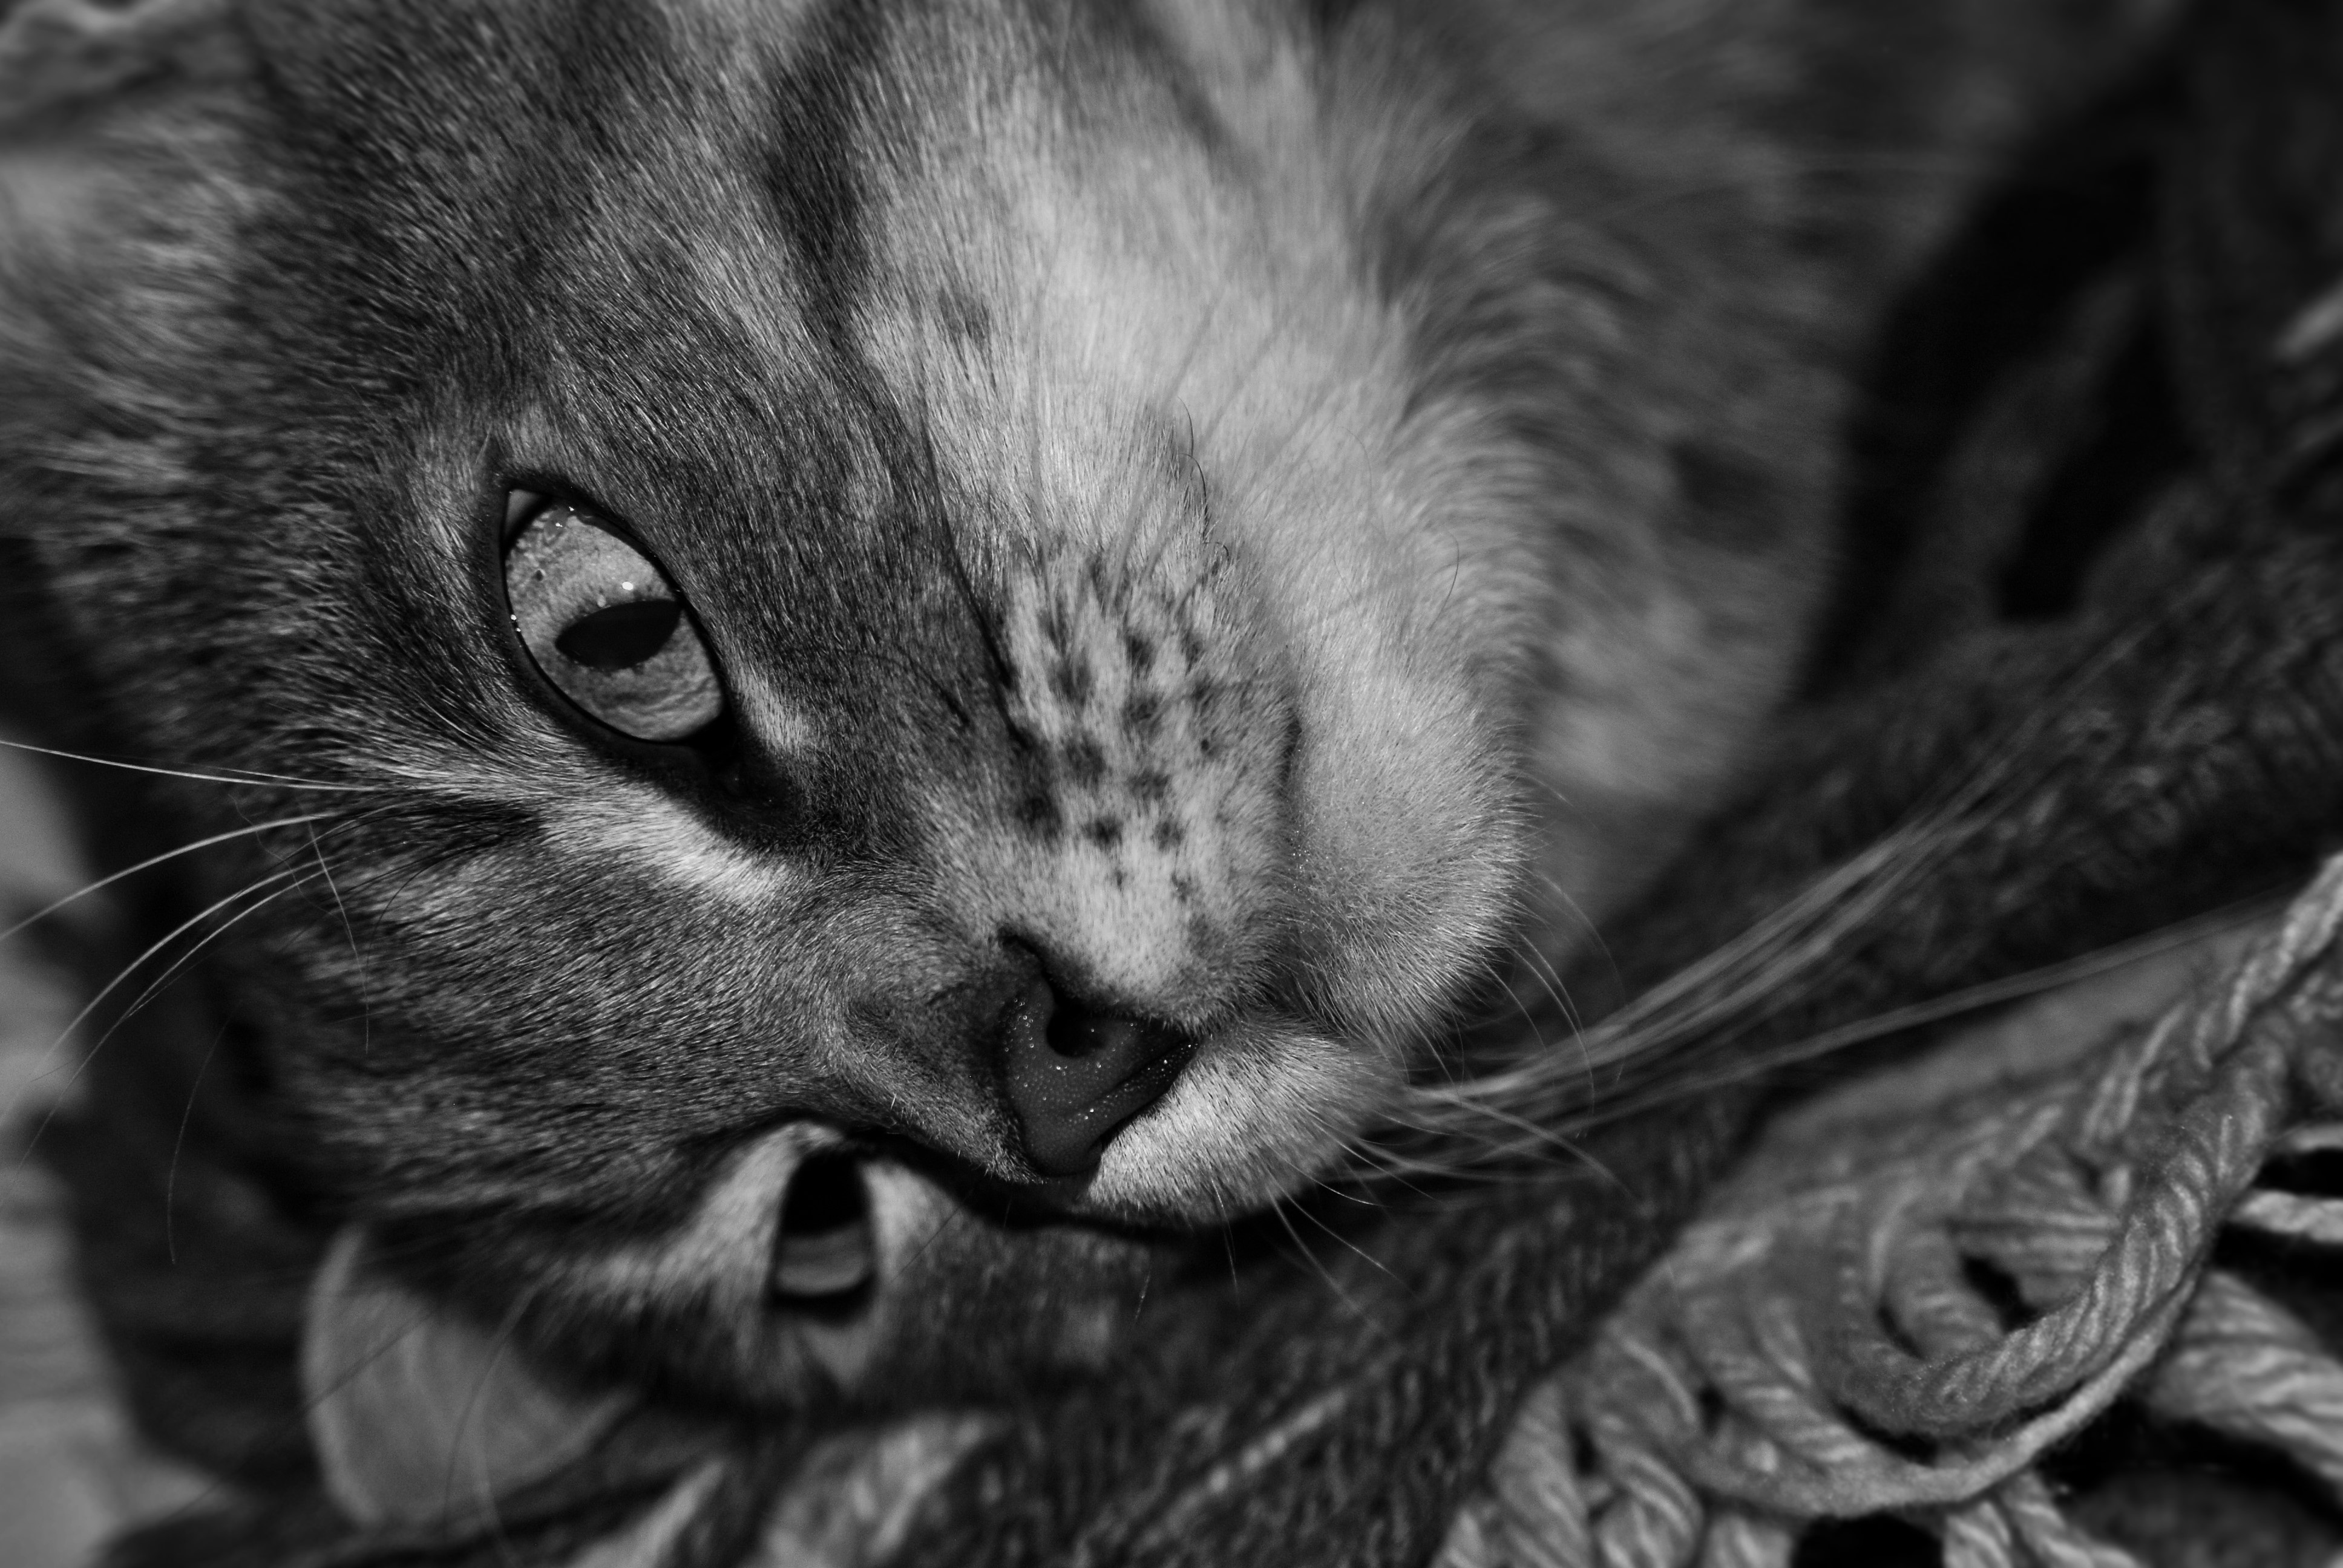
black and white, photography, animal, pet, kitten, cat, mammal, black, monochrome, close up, face, nose, whiskers, eye, adidas, vertebrate, mieze, attention, snuggle, tabby cat, monochrome photography, small to medium sized cats, cat like mammal